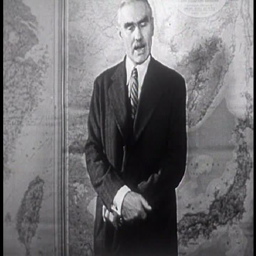
a man discusses the dangers and differences in the 1940s .